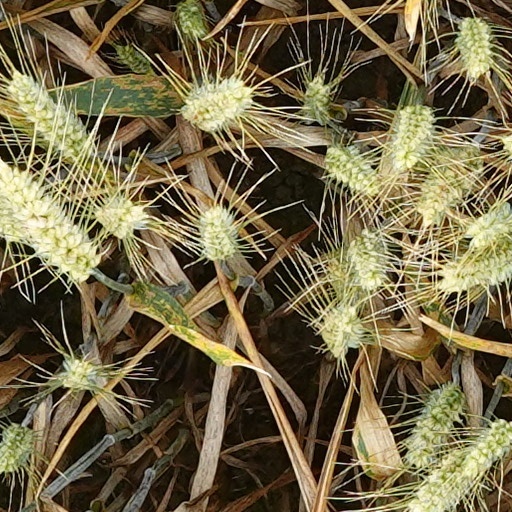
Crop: wheat